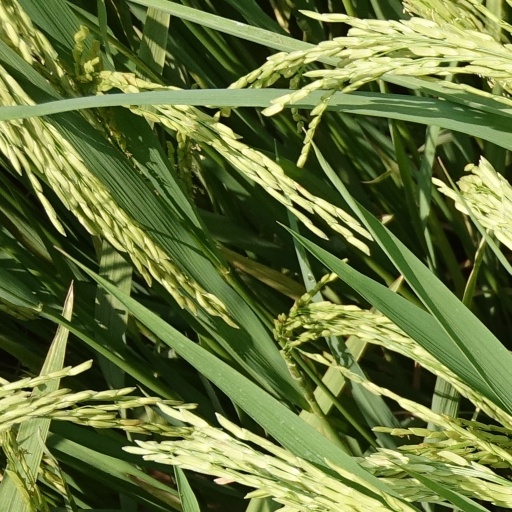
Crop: rice